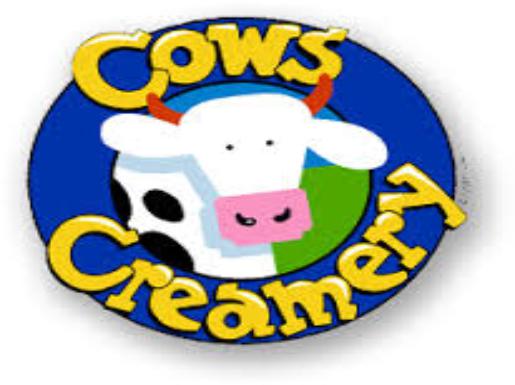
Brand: Cows
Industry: Food